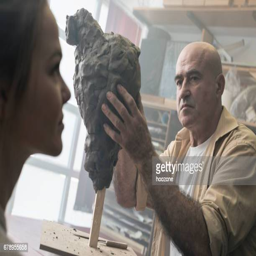
artist making a sculpture of woman